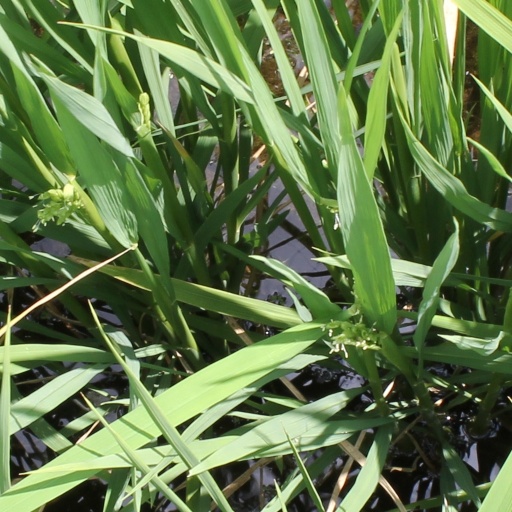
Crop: rice